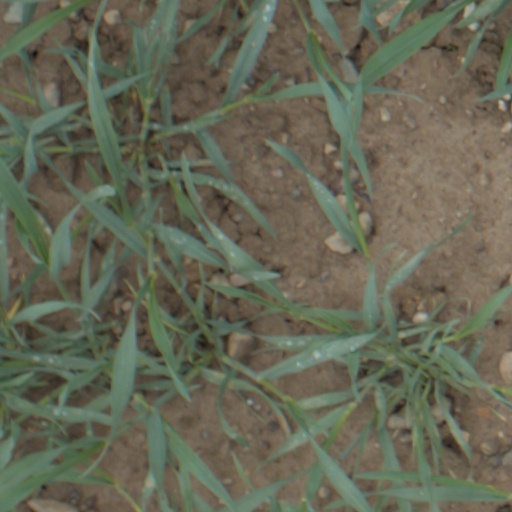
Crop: wheat